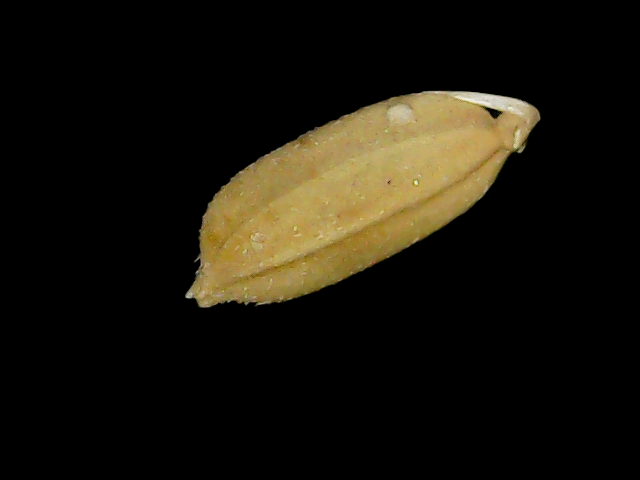
Rice variety: Bd52